Kallang Bahru rape and murder

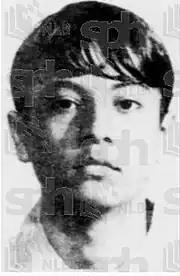
The 1984 photo of Hensley Anthony Neville, the suspect behind Lim Hwee Huang's murder.

After they started the police investigations, the police determined that Lim was thrown off from one of the ten-storey flats nearby. The owner of the unit was identified as 27-year-old Hensley Anthony Neville, a Singaporean of Eurasian descent (a source claimed Neville was Malaysian-born). However, despite the police's summoning of Neville to cooperate with investigations, Neville was never found, and it was believed that Neville had left the country. Hence, the police placed Neville on the wanted list as a suspect of Lim's murder, and his photo was released publicly on newspapers to call for information from the members of the public regarding his whereabouts.